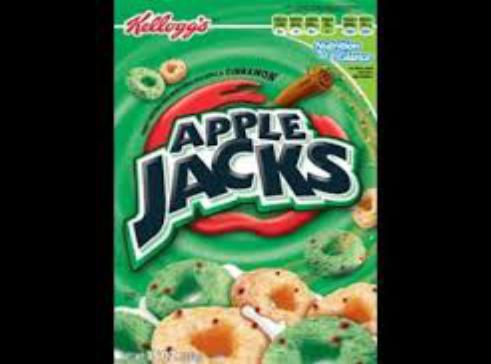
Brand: Apple Jacks
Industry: Food